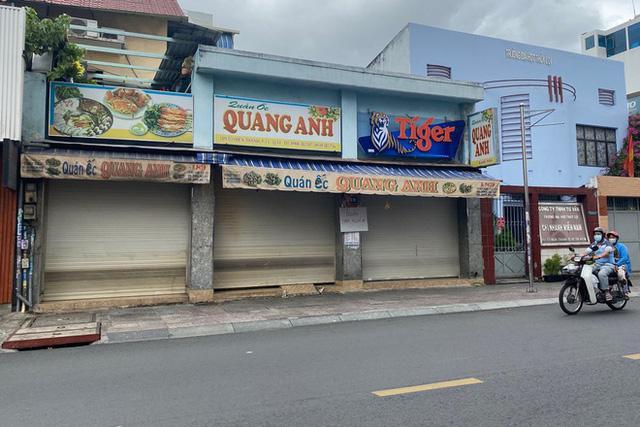
những ngôi nhà ở bên đường đang trong trạng thái đóng cửa